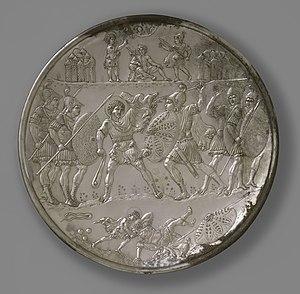
Les plats de David sont au nombre de neuf, qui relatent l’histoire de la vie du roi David et sont conservés aujourd'hui au Metropolitan Museum de New York et au musée archéologique de Nicosie à Chypre. Ces plats ont été découverts dans une réserve nommée communément « Le second trésor de Chypre », tous recouverts de solides métaux argentés datant de la période entre 613-629/630.
Héraclius, en grec Ἡράκλειος, né vers ou en 575 et mort le 11 février 641, est un empereur romain d'Orient de 610 à 641. Il est le fondateur de la dynastie des Héraclides qui règne sur l'Empire pendant plus d'un siècle.